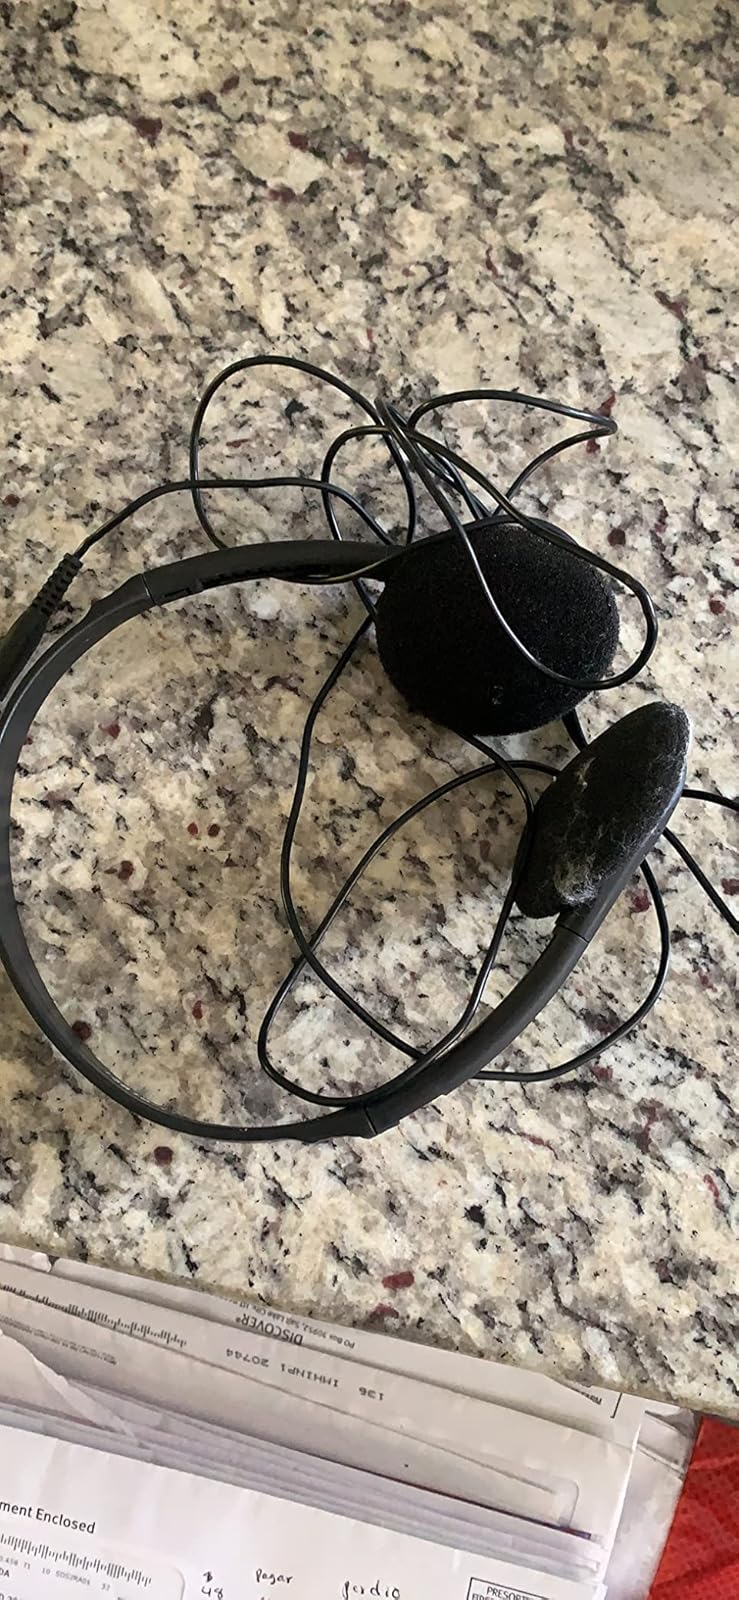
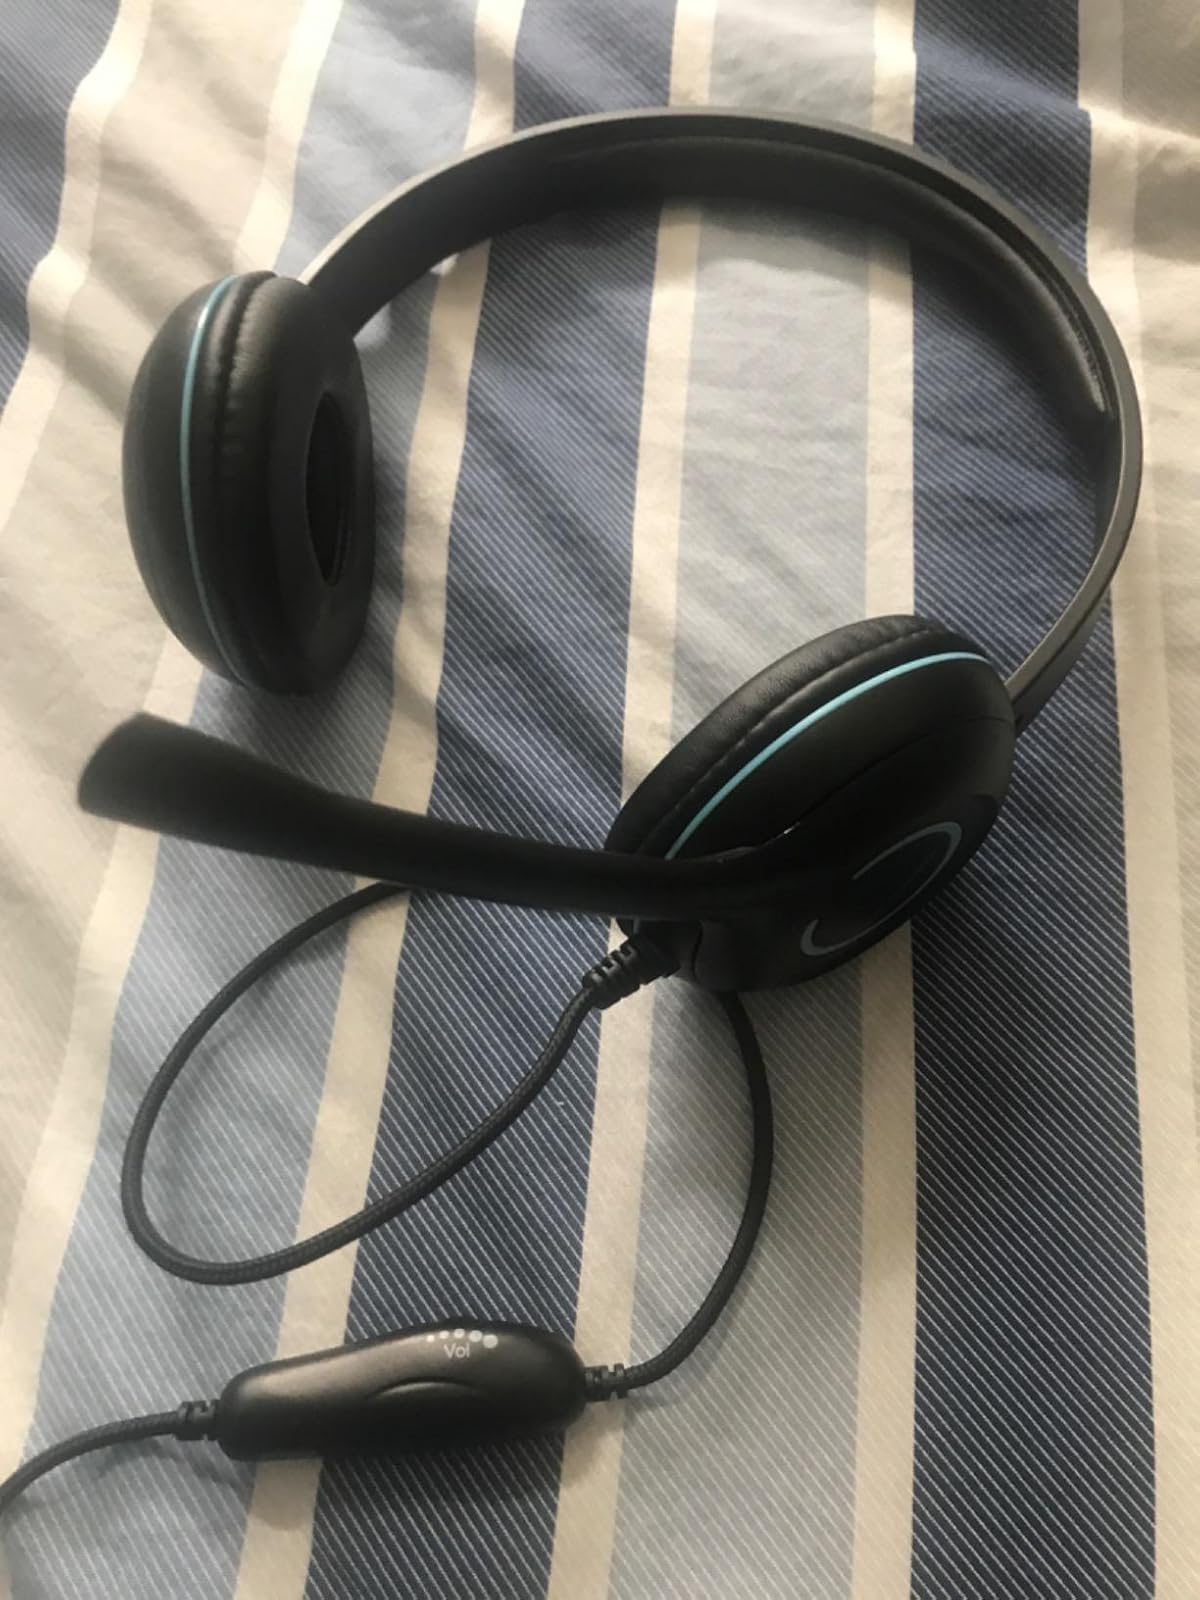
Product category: headphones
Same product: no